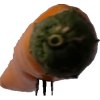
Label: pepper